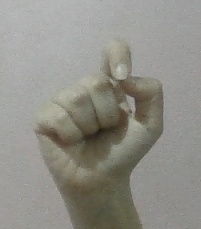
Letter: fa